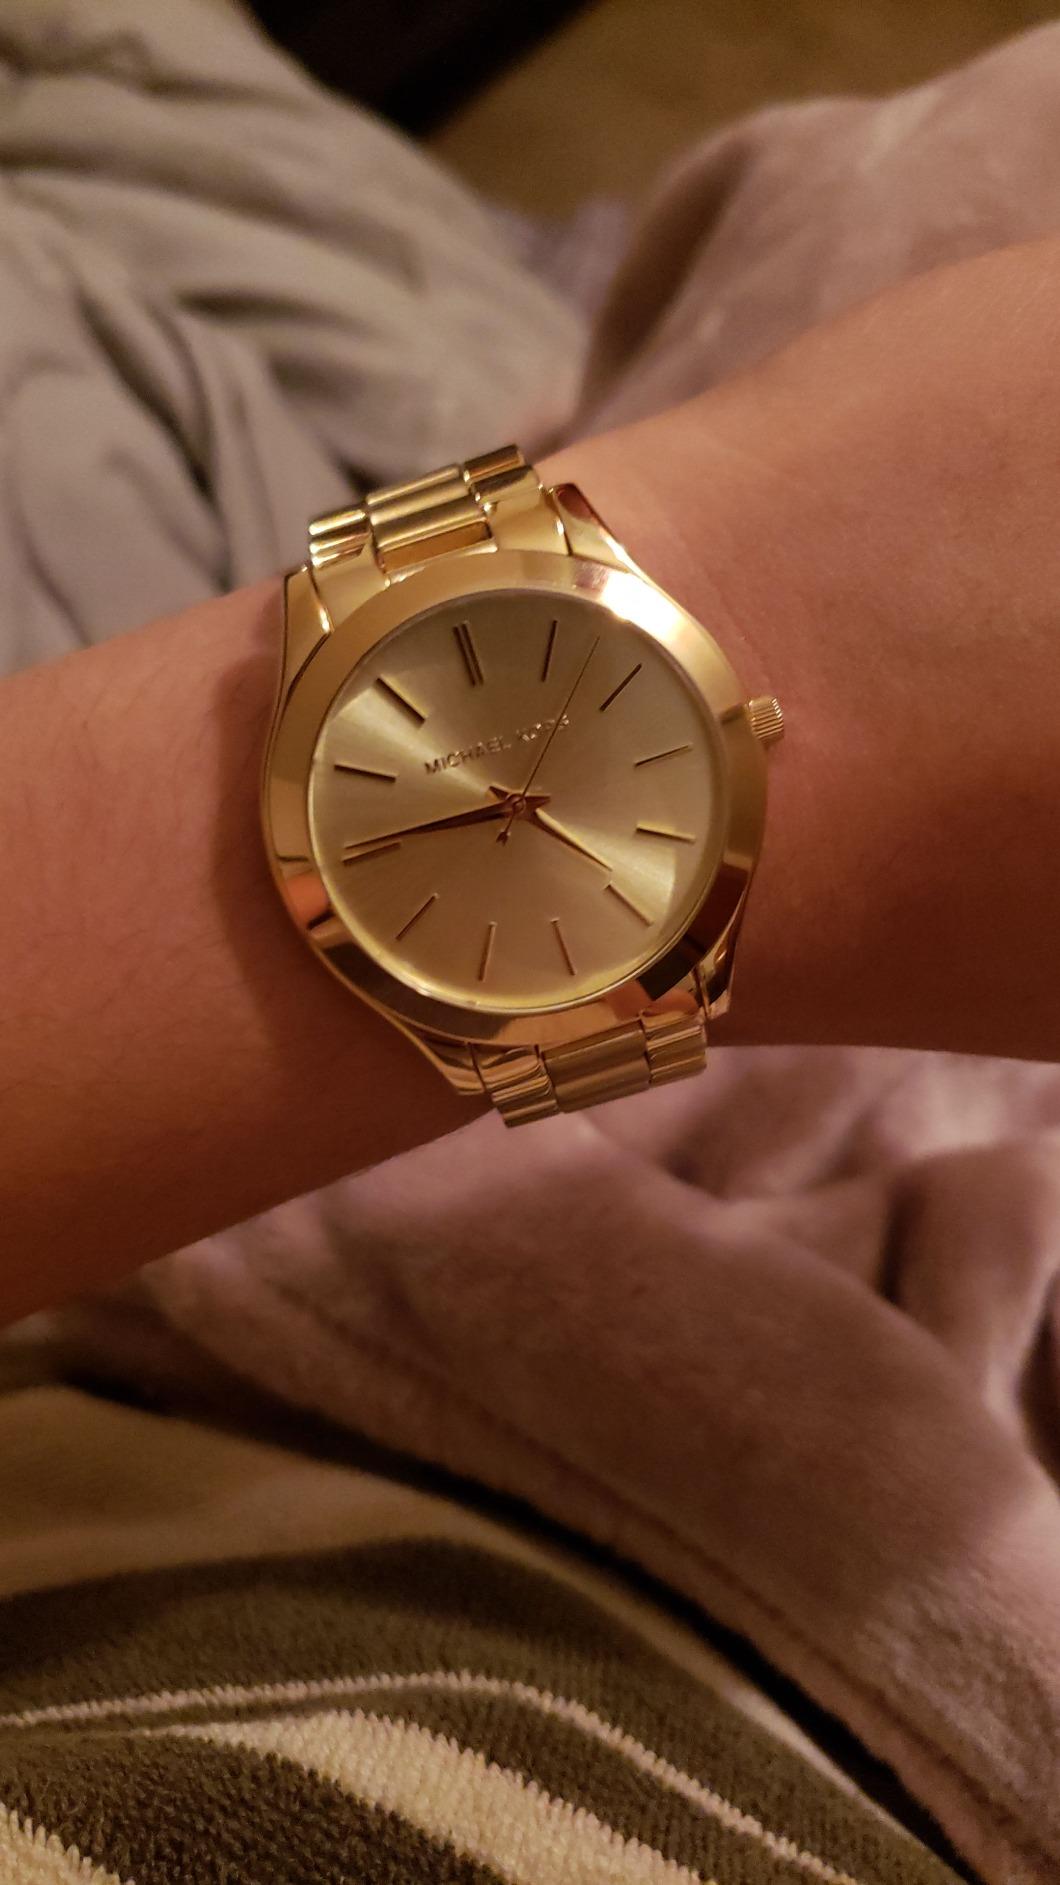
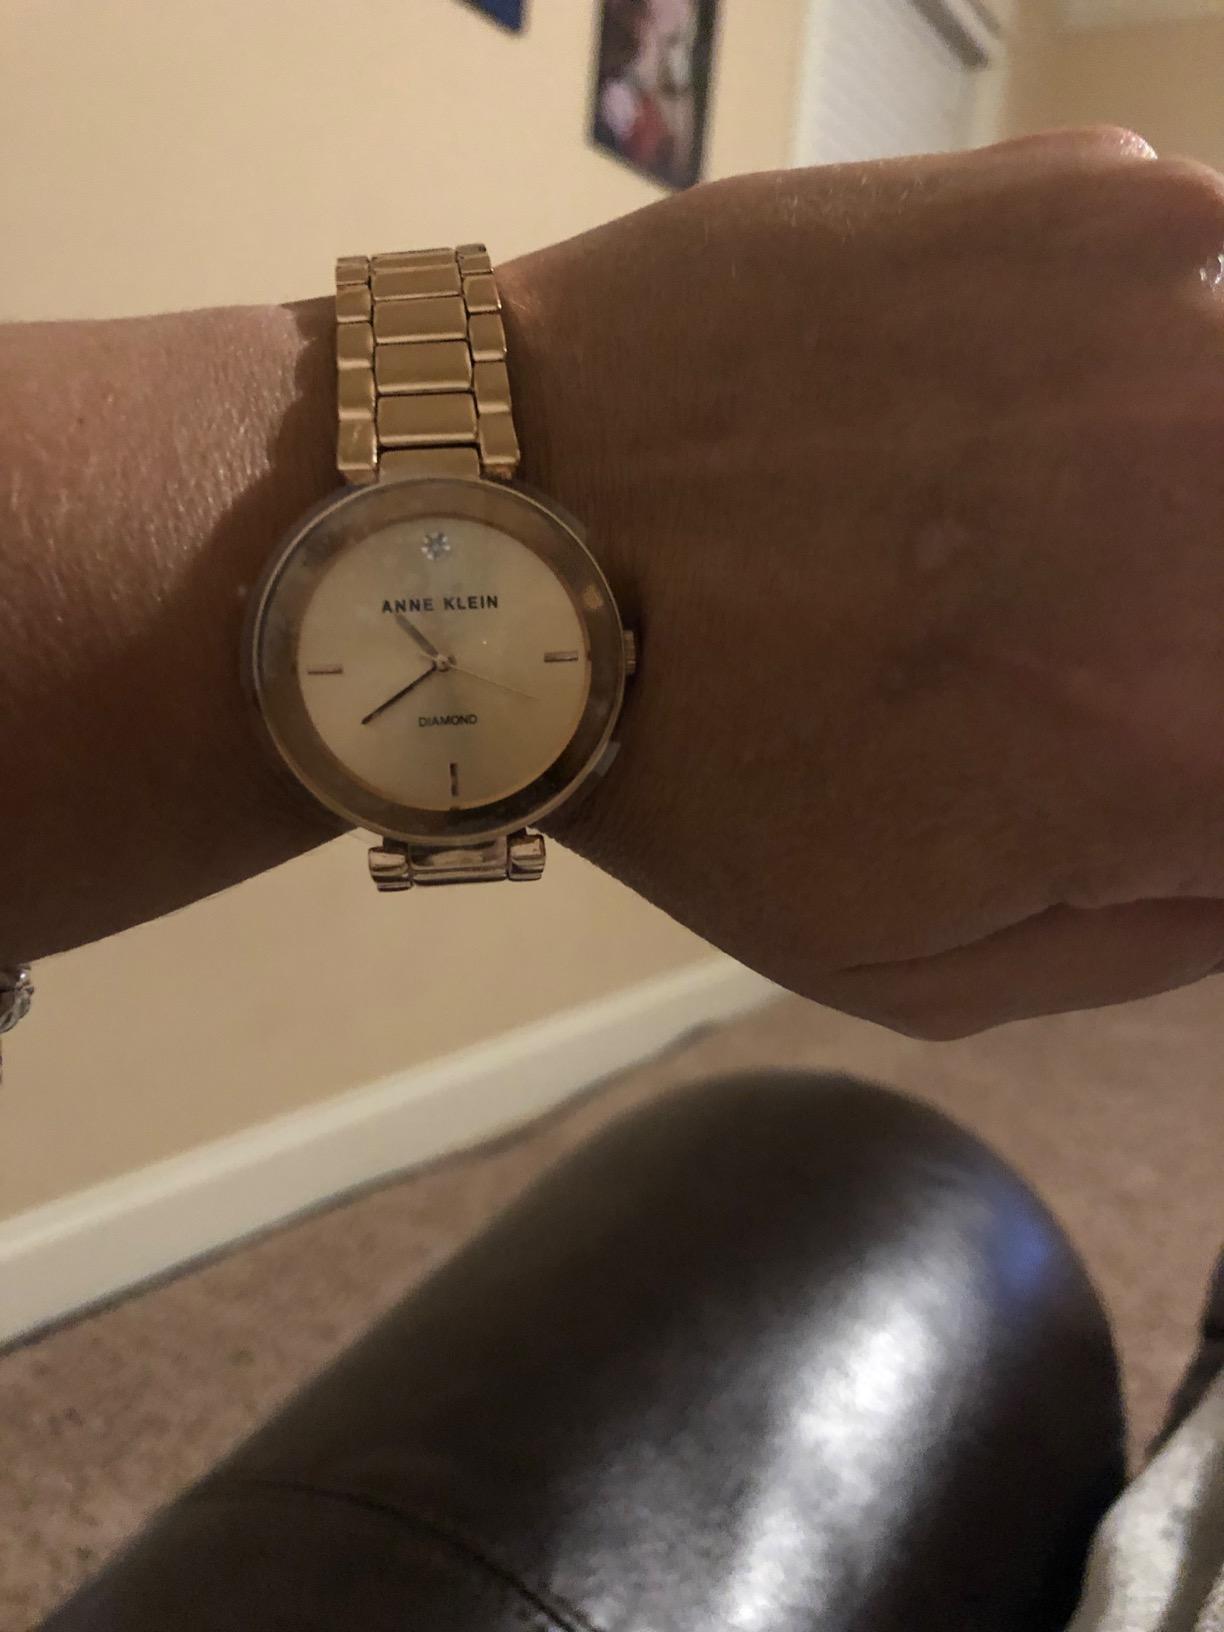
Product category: accessories_watch
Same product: no